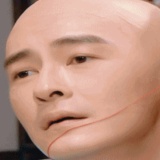
diễn viên Trịnh Nguyên Sướng